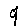
Label: 9